Església de Sant Pere del Serrat

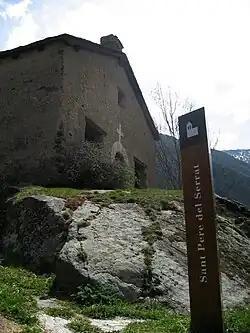
Església de Sant Pere del Serrat

Església de Sant Pere del Serrat is a church located in El Serrat, Ordino Parish, Andorra. It is a heritage property registered in the Cultural Heritage of Andorra. It was built in the 16th-17th century.